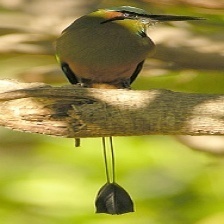
Species: TURQUOISE MOTMOT
Scientific name: EUMOMOTA SUPERCILIOSA